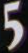
Number: 5